Northampton, Massachusetts

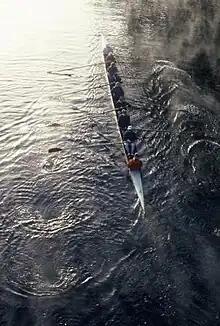
The Connecticut River in Northampton

U.S. President Calvin Coolidge worked as a lawyer in Northampton and served as the city's mayor from 1910 to 1911. He went on to be a Massachusetts state senator, lieutenant governor, and governor before becoming vice-president and president of the United States. After retiring from the U.S. presidency in 1929, Coolidge moved back to Northampton. He died in the city on January 5, 1933.